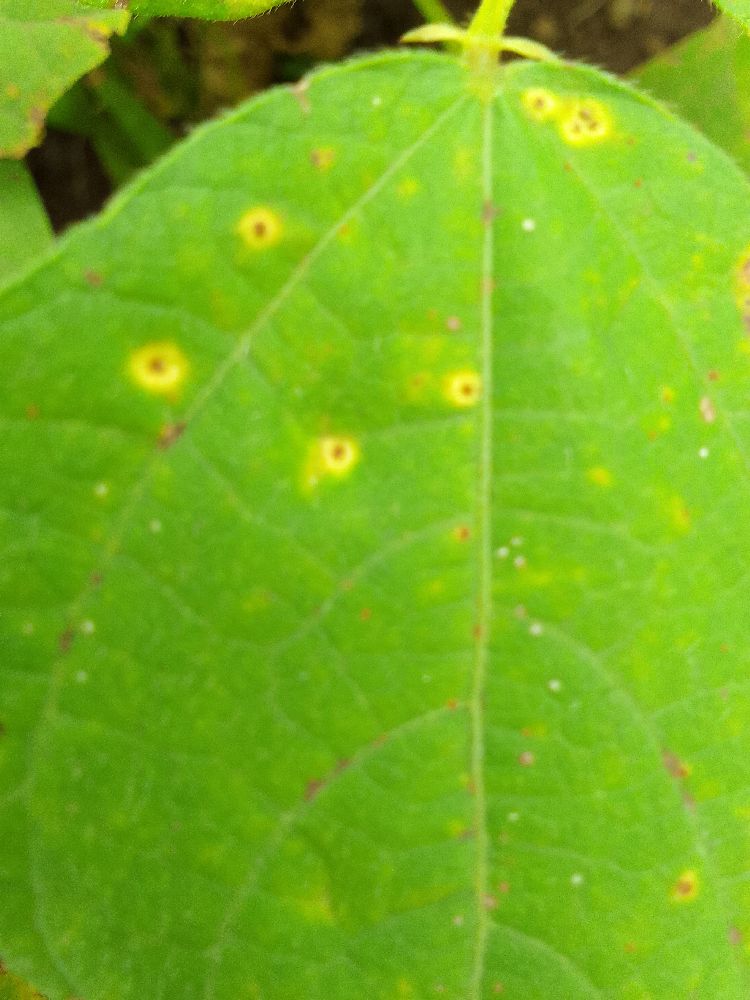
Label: rust